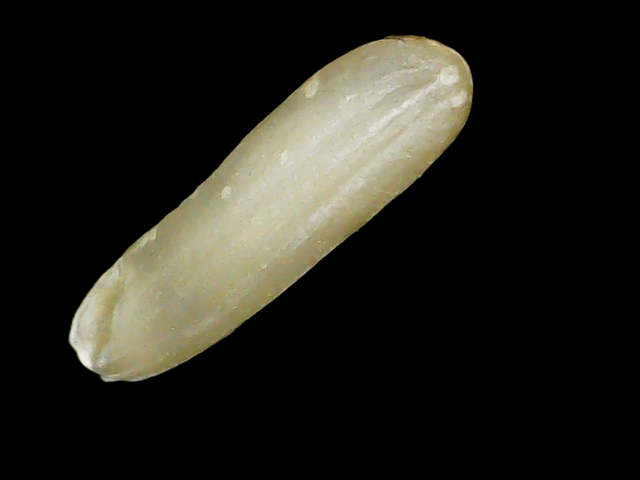
Rice variety: Binadhan14